Sidari

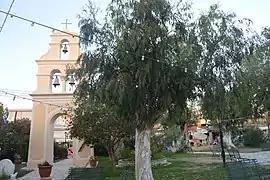
Sidari Monastery

Sidari is a settlement in the northern part of the island of Corfu, Greece. It is a community of the municipal unit of Esperies.